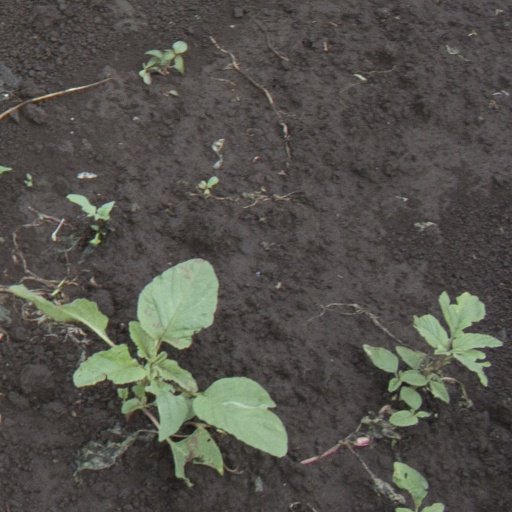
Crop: soybean